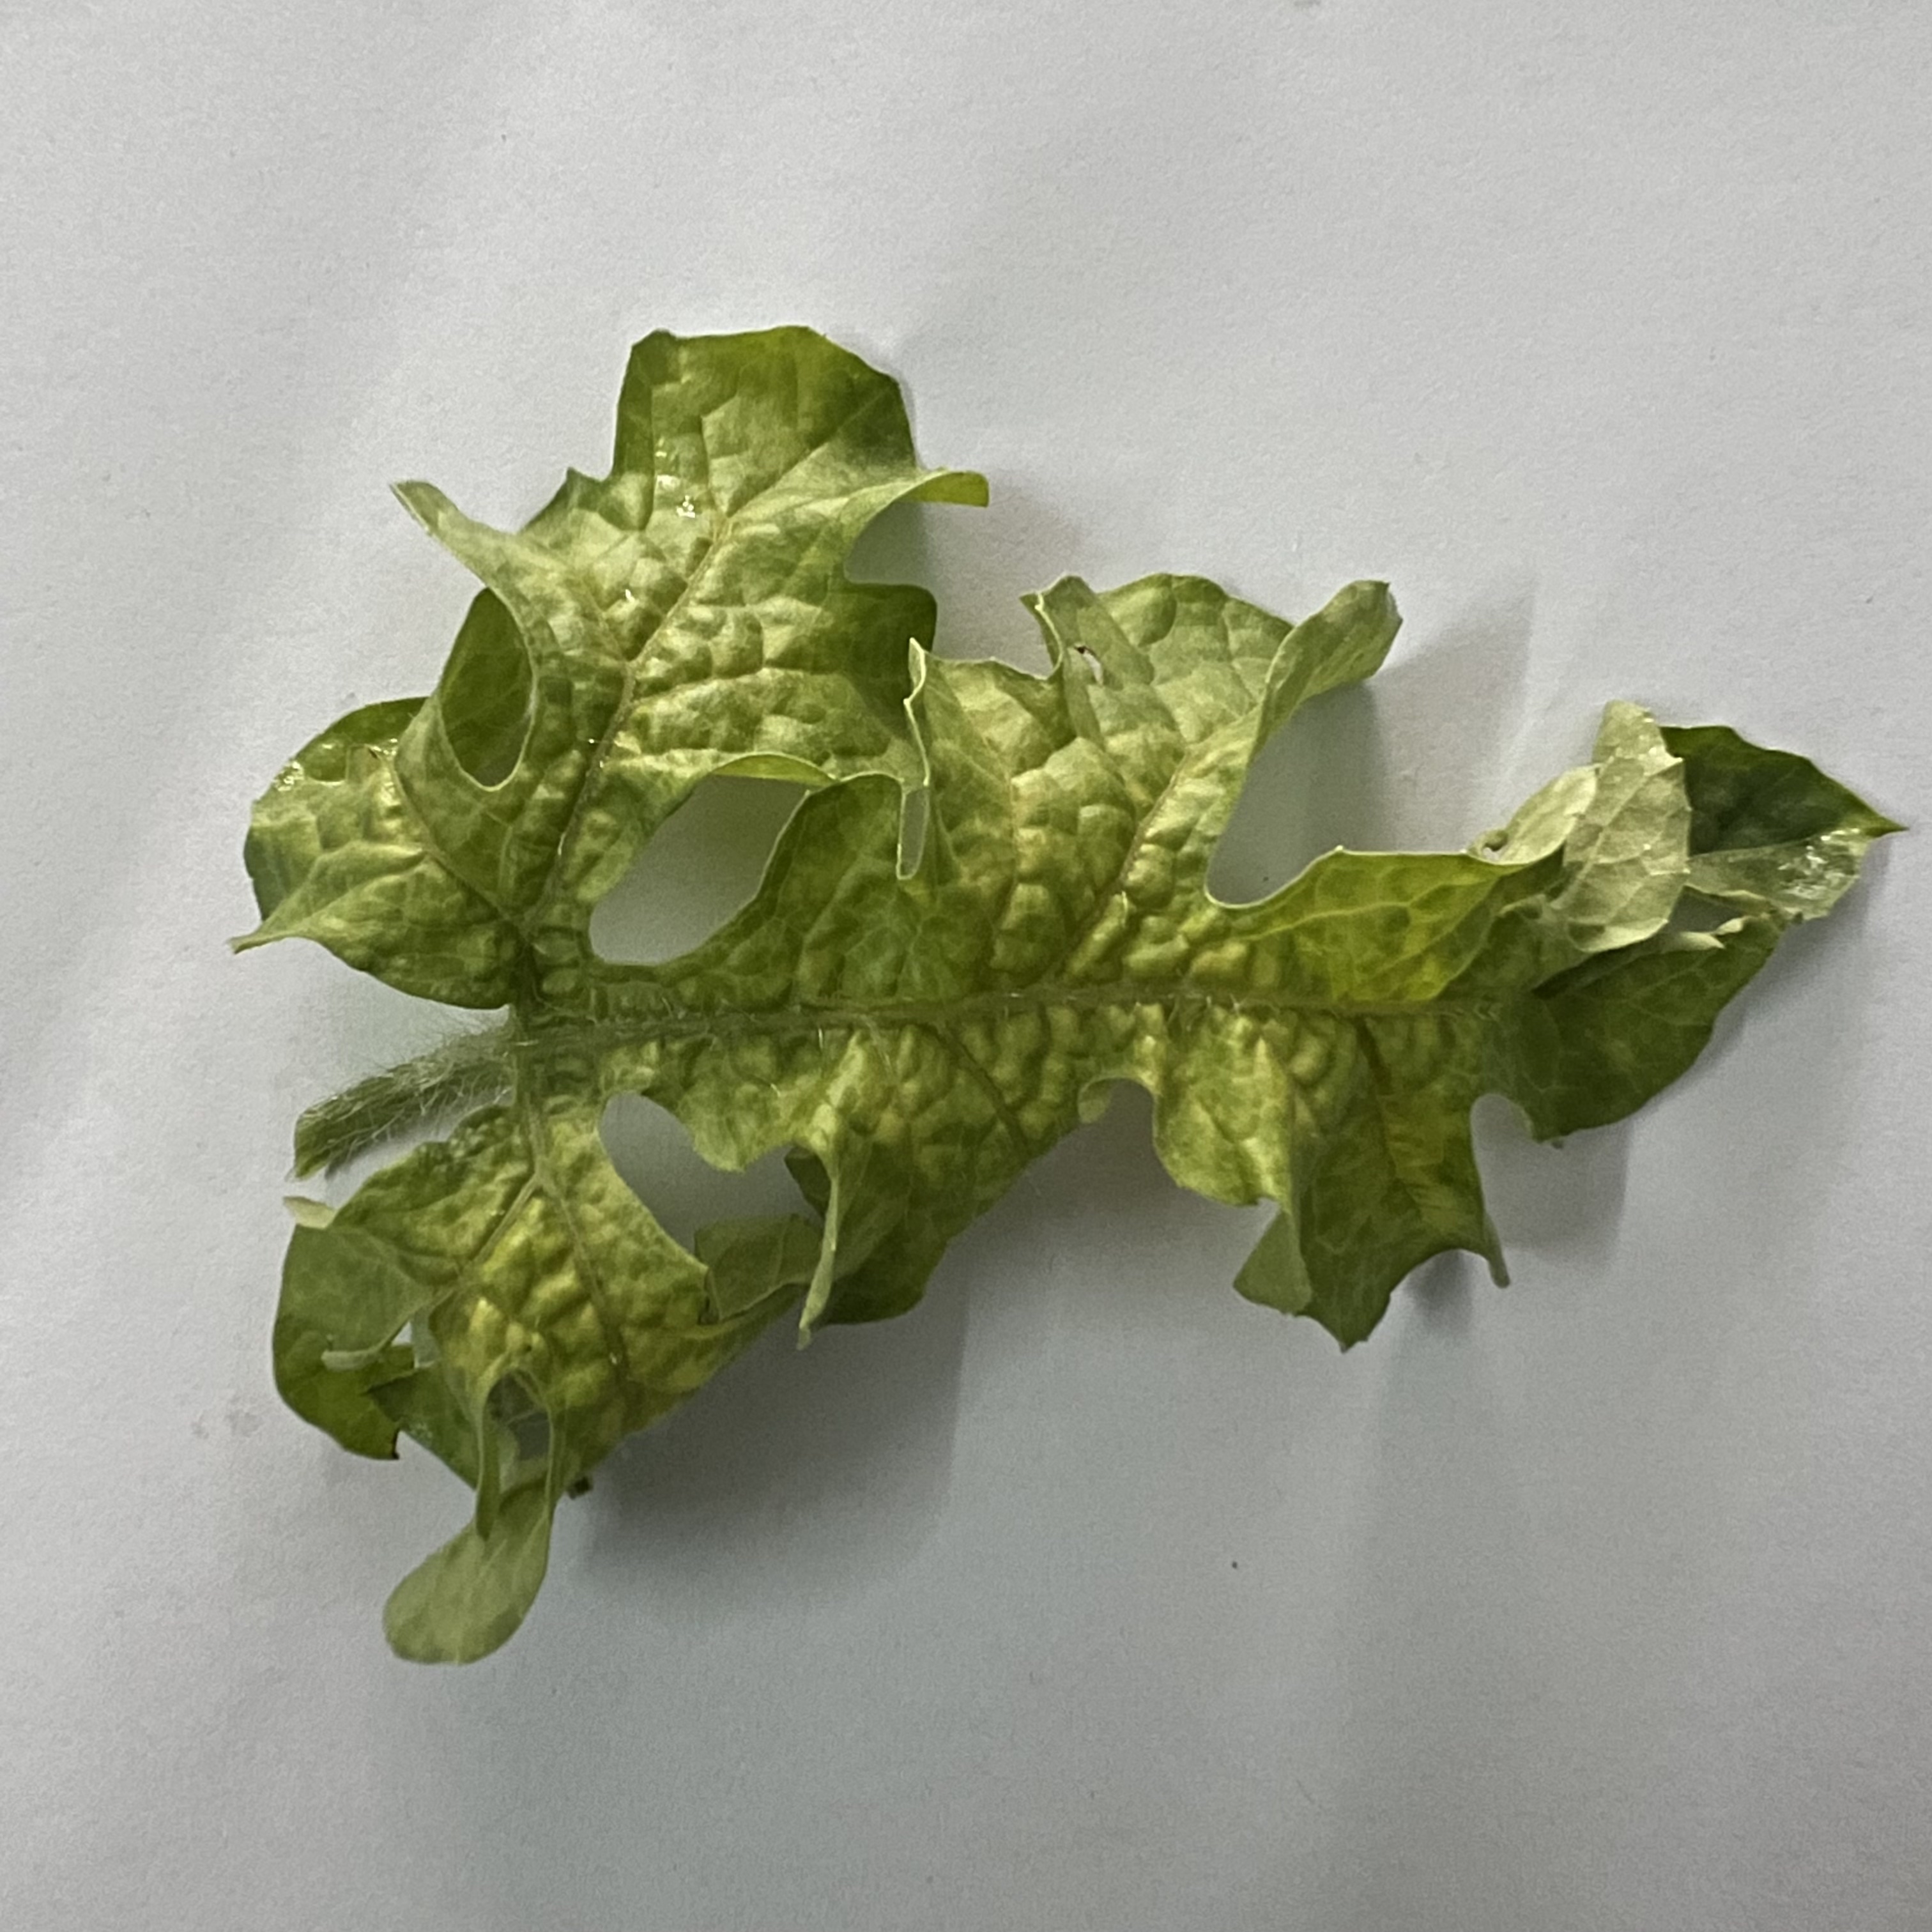
Label: Mosaic_Virus